Wind power

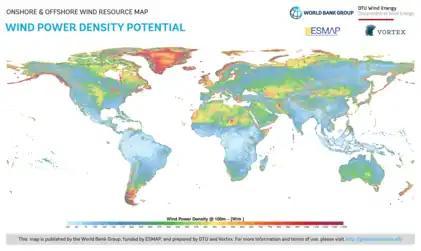
Global map of wind power density potential

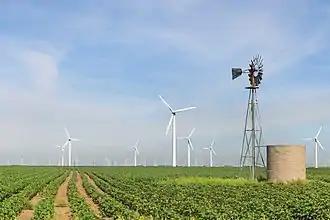
Roscoe Wind Farm: an onshore wind farm in West Texas near Roscoe

Wind is air movement in the Earth's atmosphere. In a unit of time, say 1 second, the volume of air that had passed an area formula_1 is formula_2. If the air density is formula_3, the flow rate of this volume of air is formula_4, and the power transfer, or energy transfer per second is formula_5. Wind power is thus "proportional" to the "third power" of the wind speed; the available power increases eightfold when the wind speed doubles. Change of wind speed by a factor of 2.1544 increases the wind power by one order of magnitude (multiply by 10).